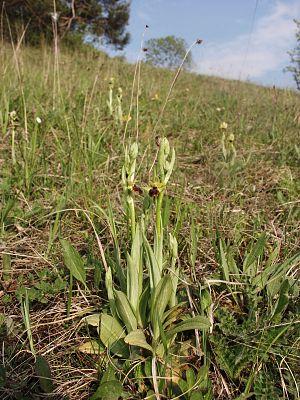
L'Ophrys araignée, est une plante herbacée vivace de la famille des orchidées.